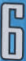
Number: 6